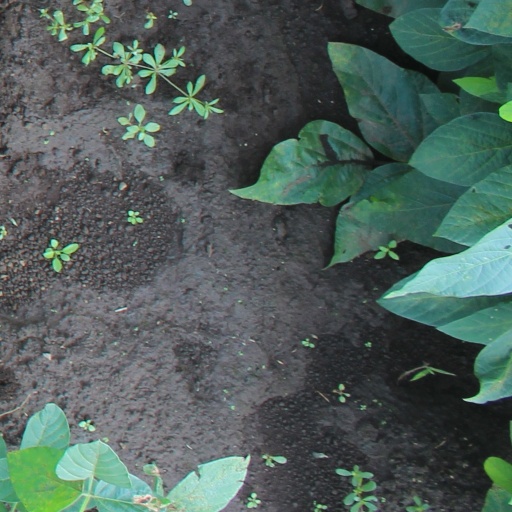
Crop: soybean